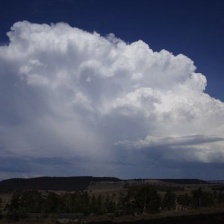
Cloud type: Cumulonimbus